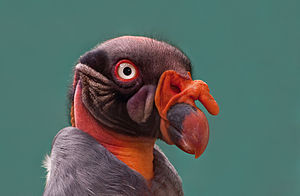
Kongekondor
Nærbillede af en kongekondors hoved.
Kongekondor har et vingefang på 1,7 meter. Kongekondoren er den mest farverige af vestgribbene. Den tilhører sin egen slægt Sarcoramphus. Fuglen kaldes også for Kongegrib.